Brian Pattie

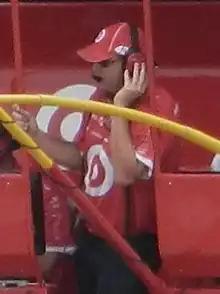
Pattie at Michigan International Speedway in 2011

Paul Brian Pattie (born April 9, 1975) is an American auto racing crew chief who works for Spire Motorsports as the crew chief for their No. 7 Chevrolet Silverado in the NASCAR Craftsman Truck Series, driven by various drivers. He has achieved six wins in the NASCAR Cup Series, one with Montoya (in 2010), three with Bowyer (all in 2012), and two with Stenhouse (both in 2017). He has 21 wins overall as a crew chief.